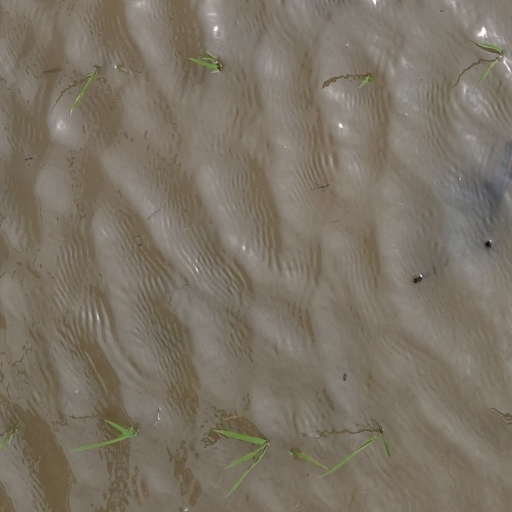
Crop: rice